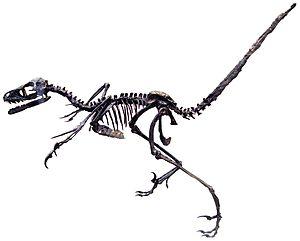
Paraves est un groupe de dinosaures théropodes qui contient les oiseaux et leurs plus proches parents. Il a été défini par Paul Sereno comme étant le groupe de tous les maniraptoriens plus proches des Neornithes que d'Oviraptor.